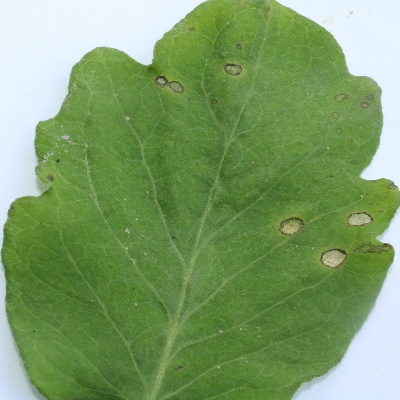
Crop: Tomato
Condition: septoria leaf spot